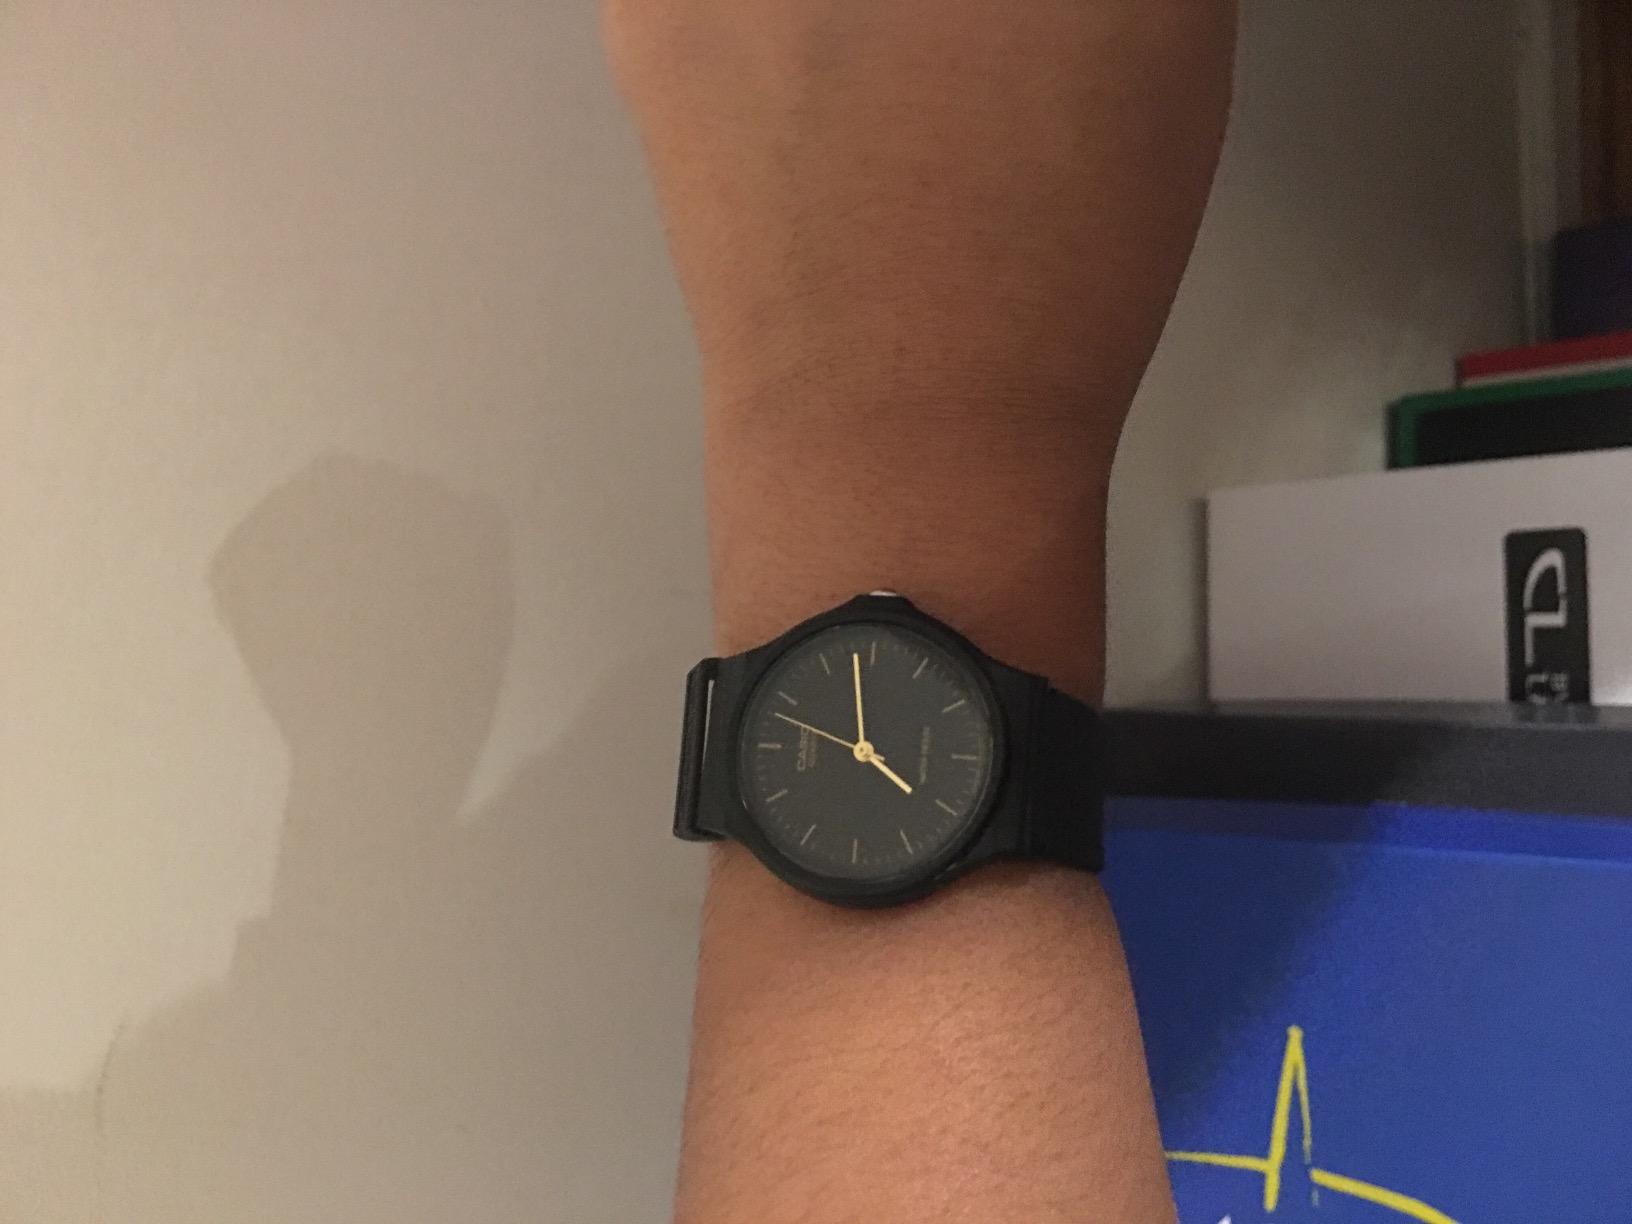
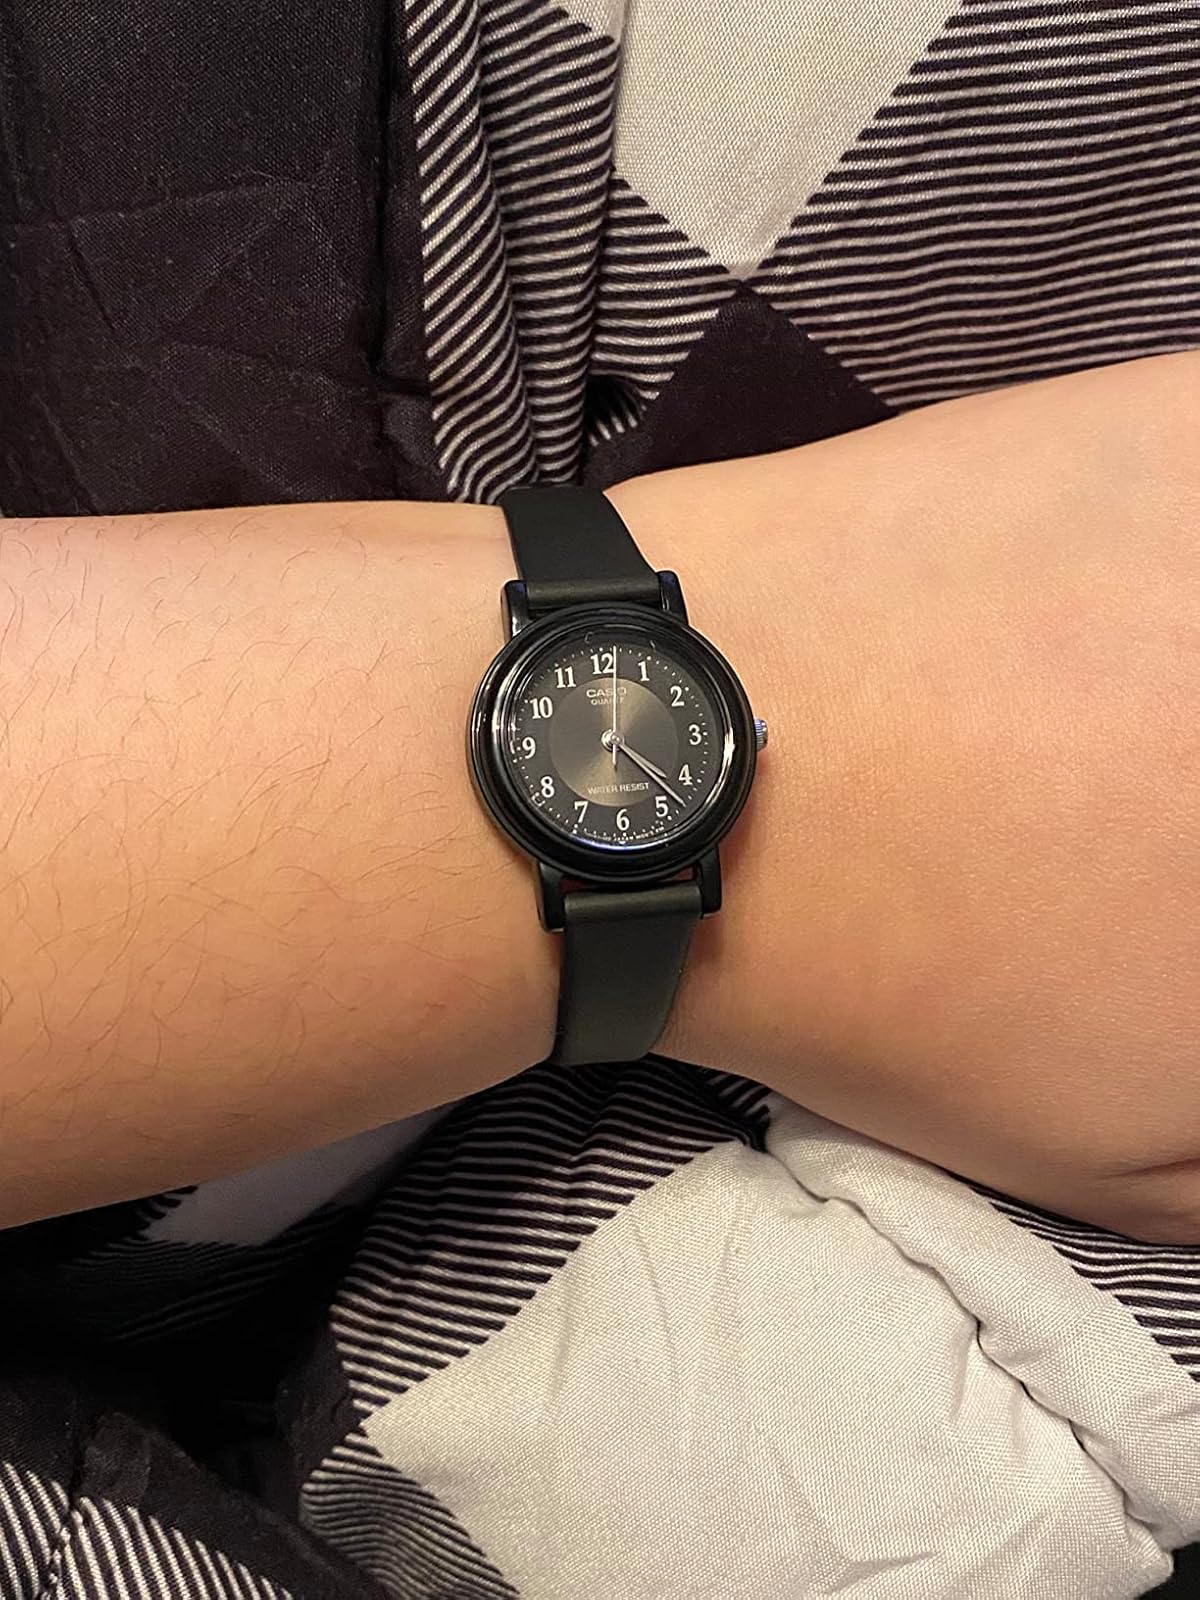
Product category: accessories_watch
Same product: no